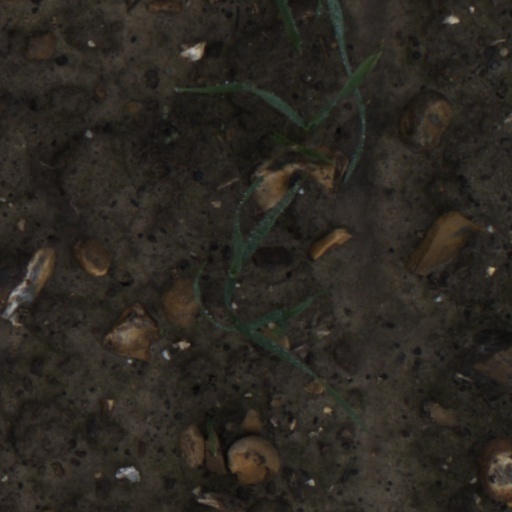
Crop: wheat